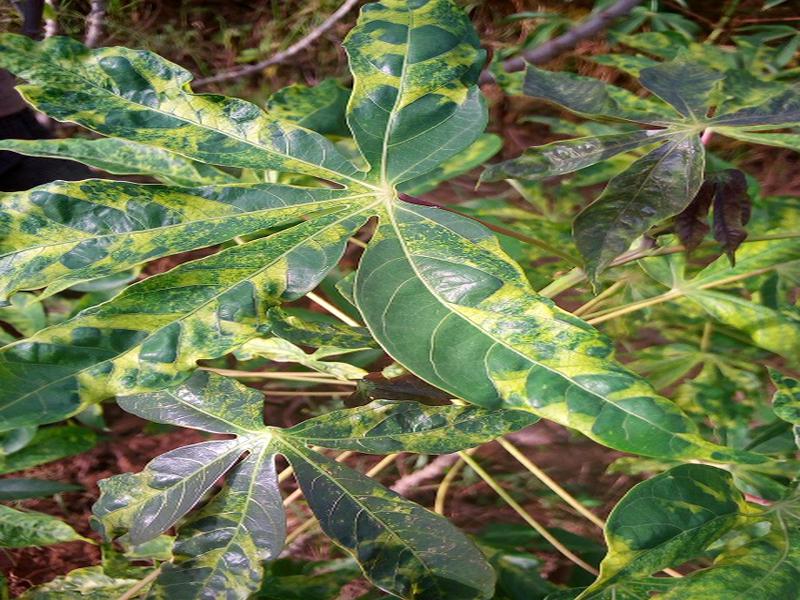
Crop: cassava
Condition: mosaic_disease